Answer in natural language. Which point is closer to the camera taking this photo, point A  or point B? Choose between the following options: A or B
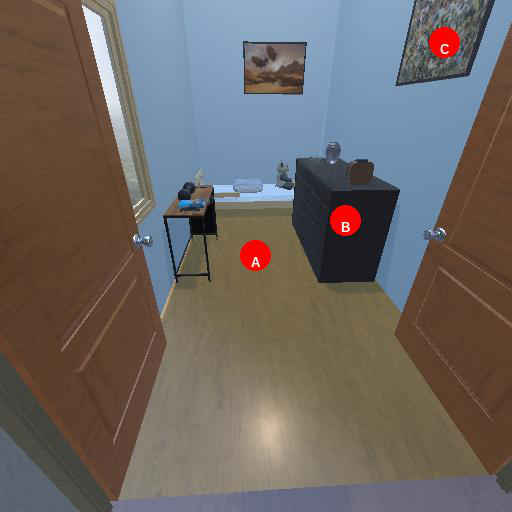
<answer>A</answer>